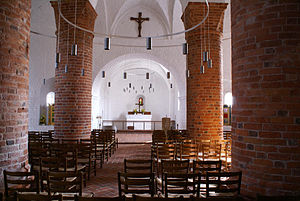
Thorsager Kirke / Restaureringer / 2004
Thorsager Kirke
Thorsager Kirke ligger 13 km Ø for Hornslet i Thorsager Sogn, Øster Lisbjerg Herred i det tidligere Randers Amt.